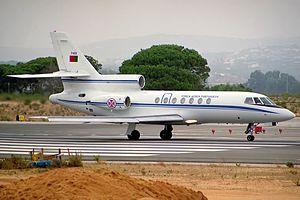
Plusieurs pays possèdent un ou plusieurs avions spéciaux pour le transport de leur chef de l'État, chef de gouvernement ou des membres du gouvernement. Le plus connu d'entre eux est Air Force One, utilisé par le président des États-Unis et géré par l'US Air Force.